Quentin Blake Centre for Illustration

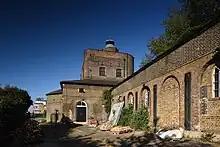
The Engine House and Coal Stores at New River Head, the site for the future Quentin Blake Centre for Illustration

Quentin Blake Centre for Illustration (formerly House of Illustration) is the only public arts organisation in the UK dedicated to illustration. It was founded by Quentin Blake in 2002 and is based in London, England. From 2014 to 2020, it was located at 2 Granary Square in the London Borough of Camden and called House of Illustration.